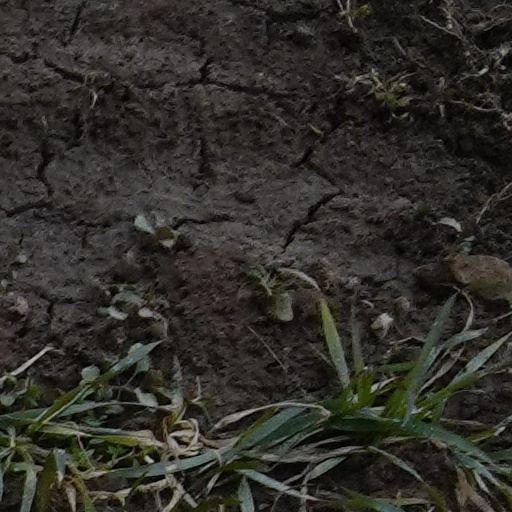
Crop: wheat